Edoardo Soleri

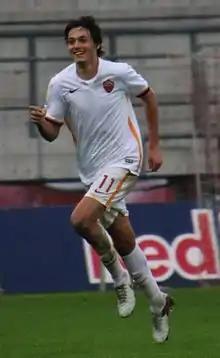

Edoardo Soleri (born 19 October 1997) is an Italian footballer who plays as a striker for club Spezia.